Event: Ecuador Earthquake
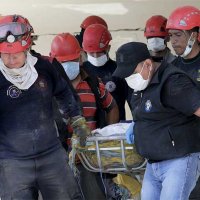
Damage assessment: damage